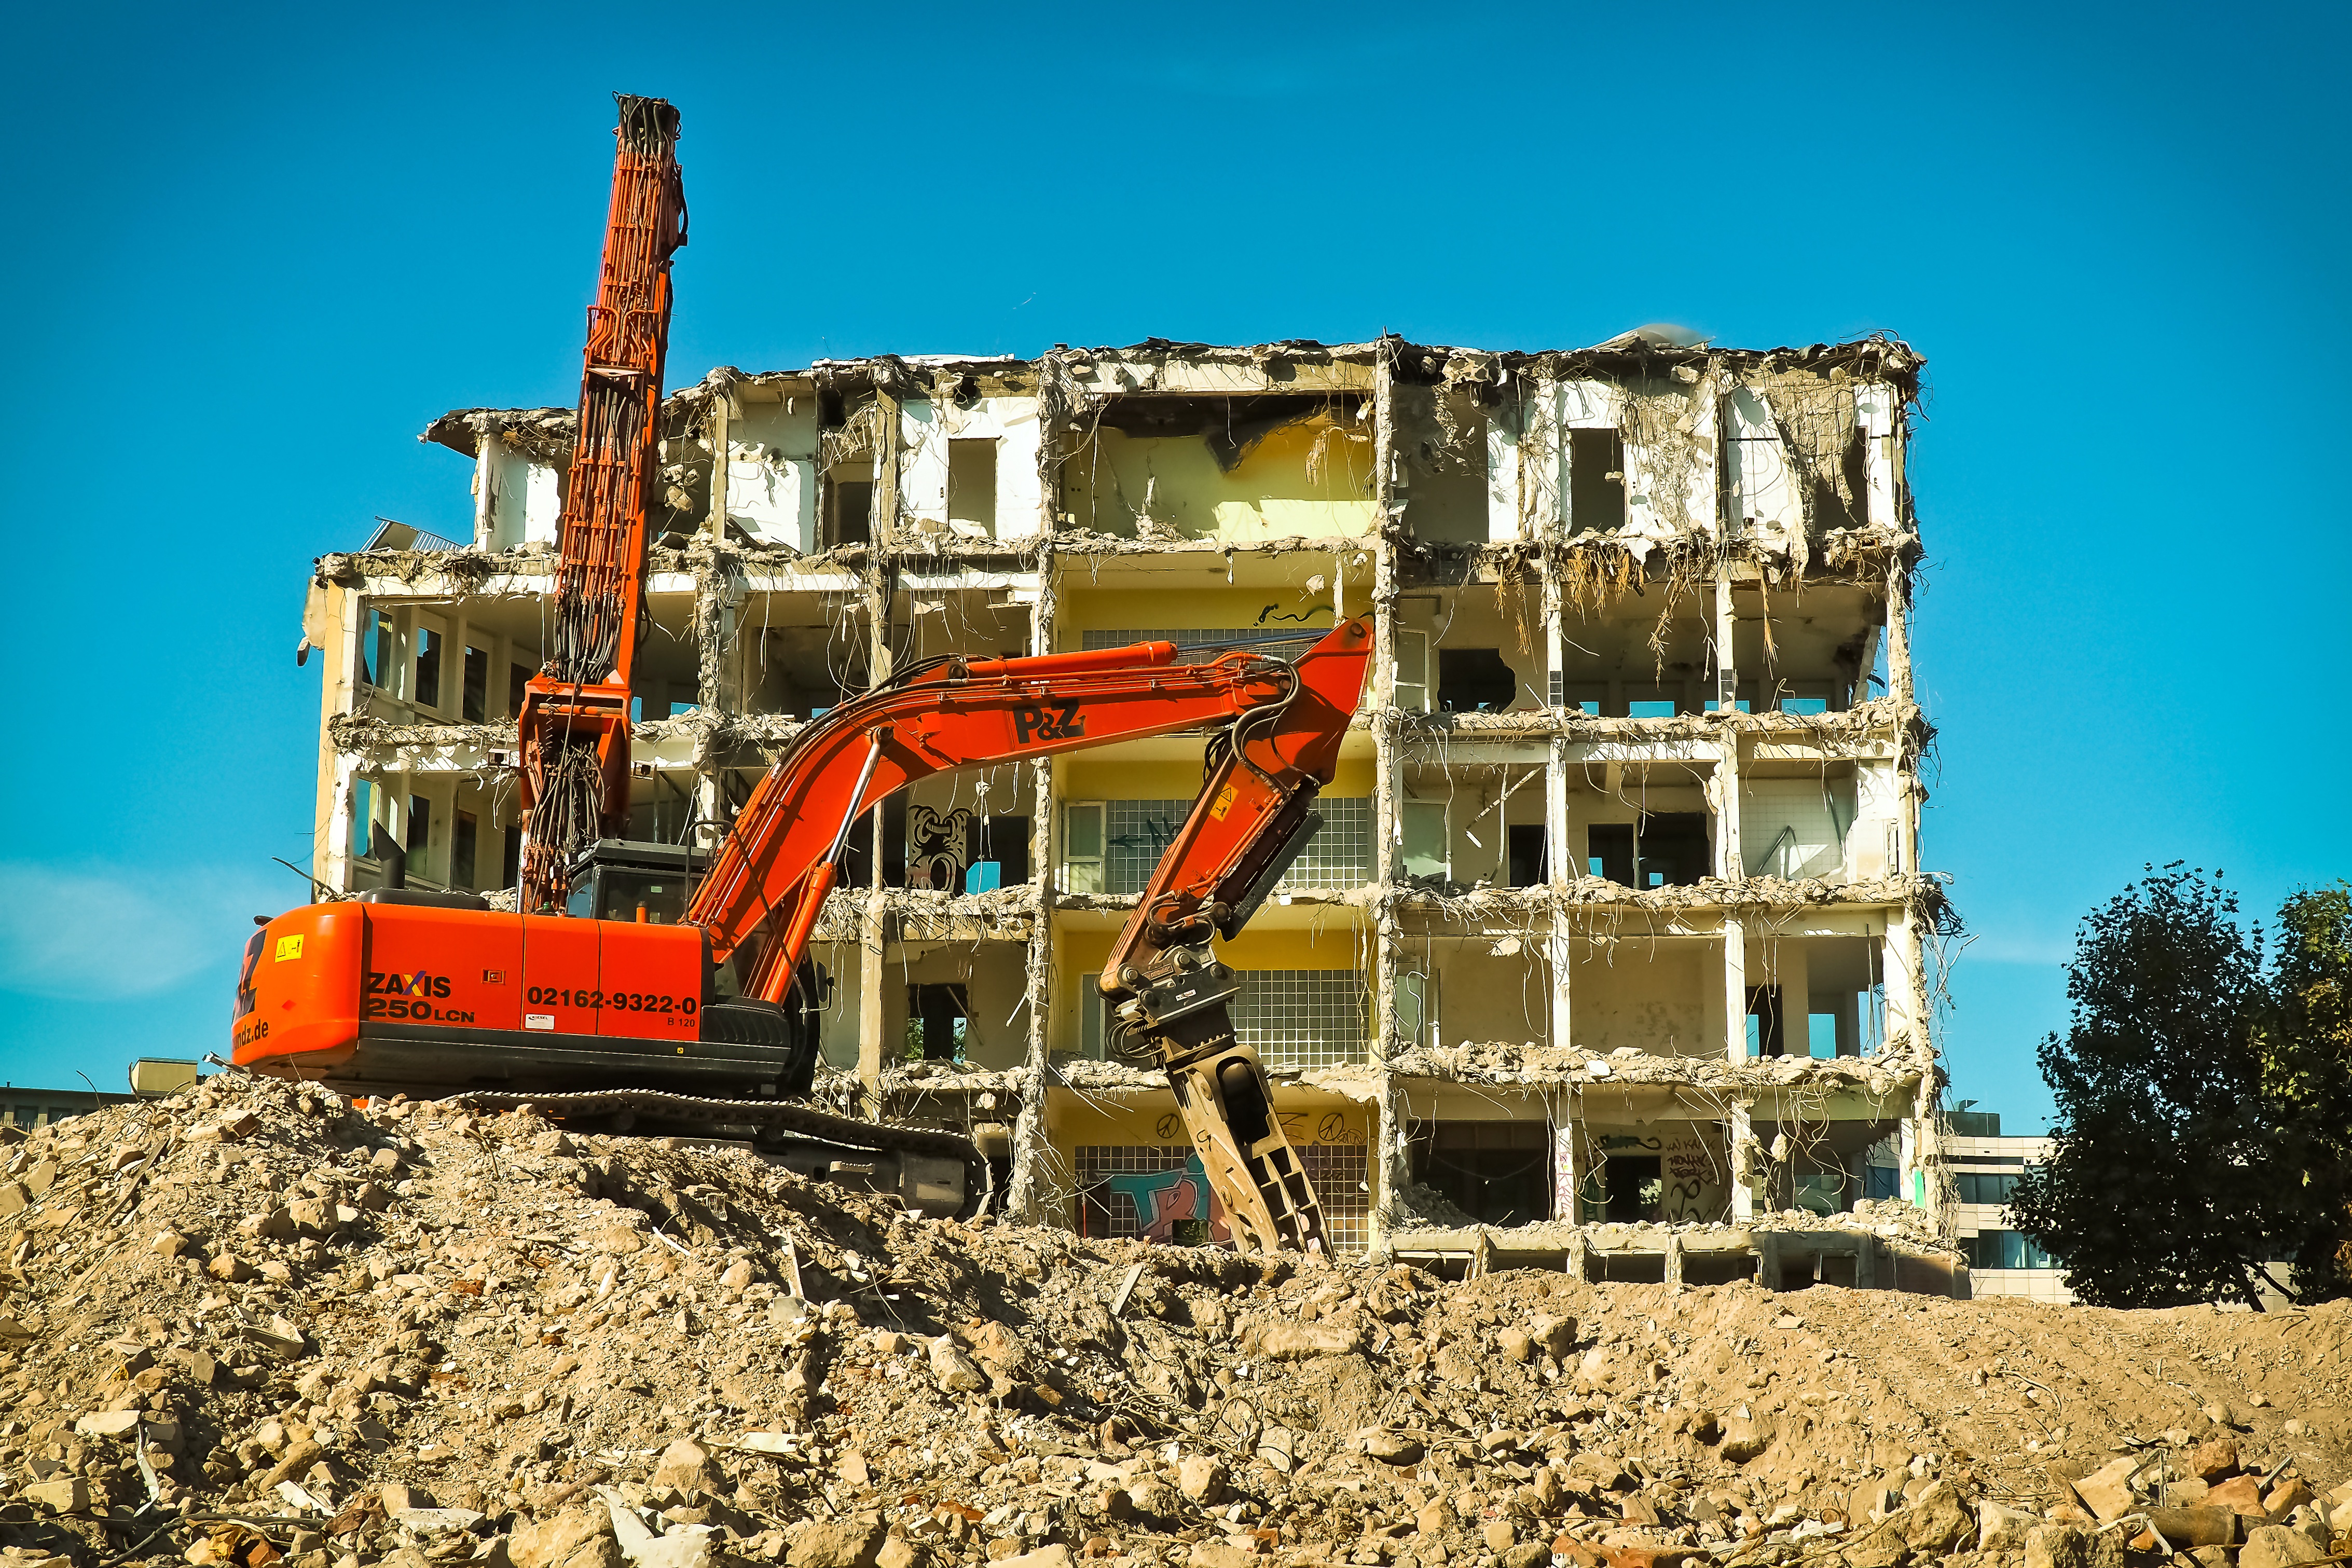
work, architecture, sky, building, city, home, downtown, construction, vehicle, metal, crash, stones, build, blade, site, demolition, debris, excavators, construction work, construction machine, dusseldorf, construction vehicle, demolition work, construction equipment